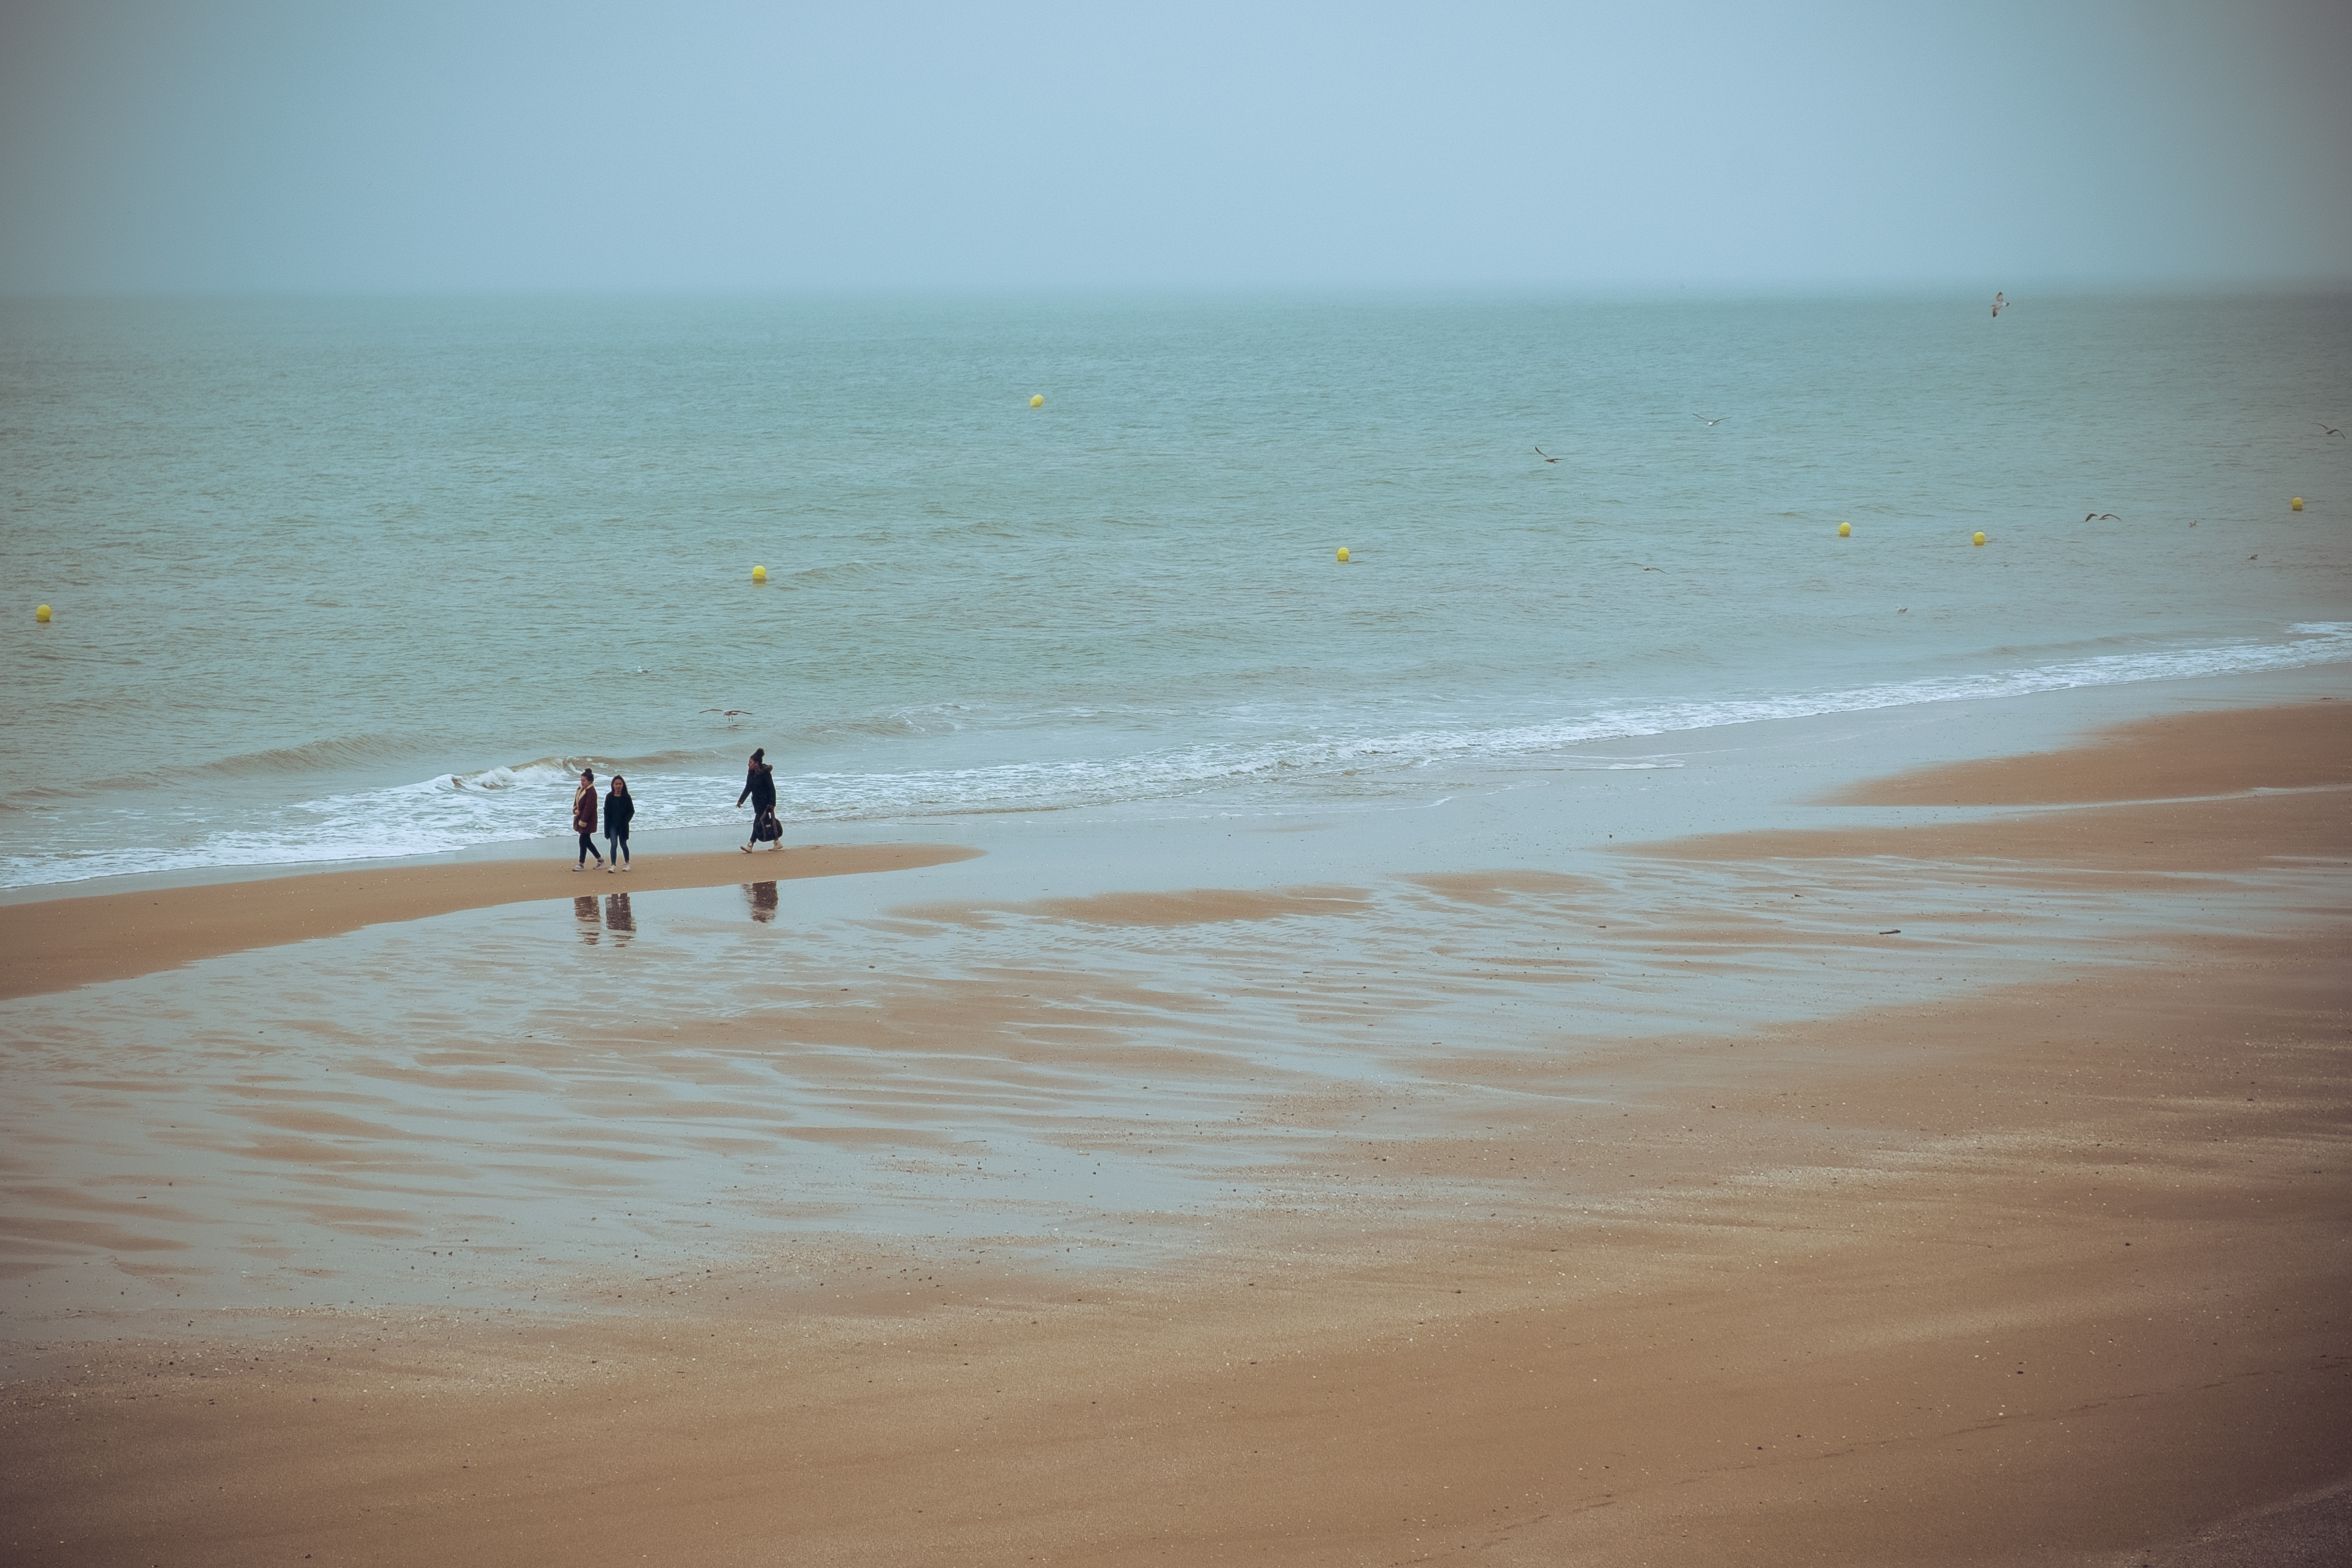
beach, sea, coast, water, sand, ocean, horizon, street, sunlight, morning, shore, wave, urban, vacation, travel, france, fujifilm, body of water, ngc, fr, fuji, stphotographia, normandie, fujixt1, fujix, cabourg, wind wave